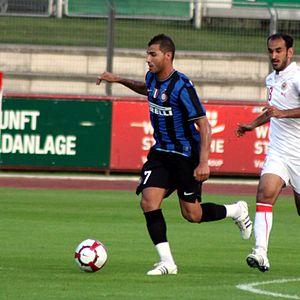
Ricardo Quaresma, de son nom complet Ricardo Andrade Quaresma Bernardo, né le 26 septembre 1983 à Lisbonne, est un footballeur international portugais évoluant au poste d'ailier.